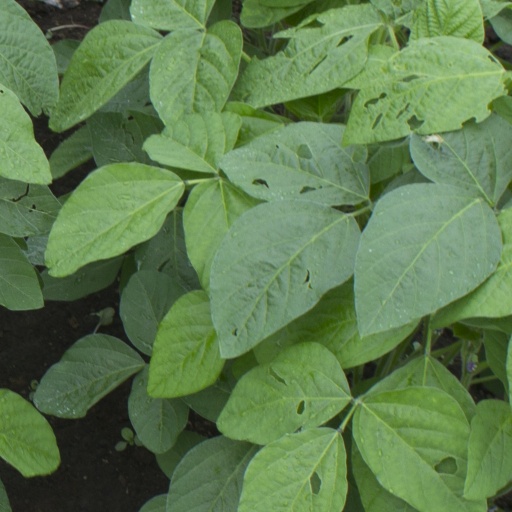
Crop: soybean